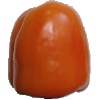
Label: Pepper Orange 1